Battle of Arbalo

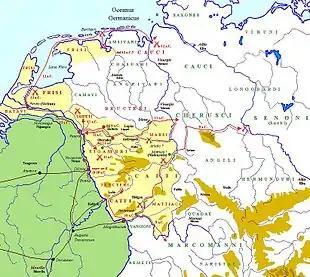
Campaigns of Drusus

The Battle of Arbalo was fought between the Romans and the Germani in 11 BC. It was part of the (12–8 BC), which started in the unstable north of the Roman Empire near Gaul. With the Germanic from the east of Gaul constantly attacking Rome, Augustus would send Drusus.